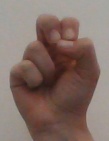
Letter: gaaf